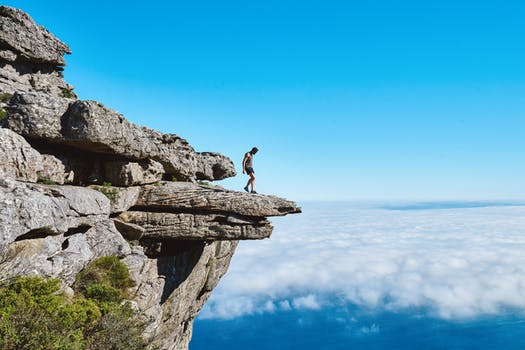
Label: No Watermark